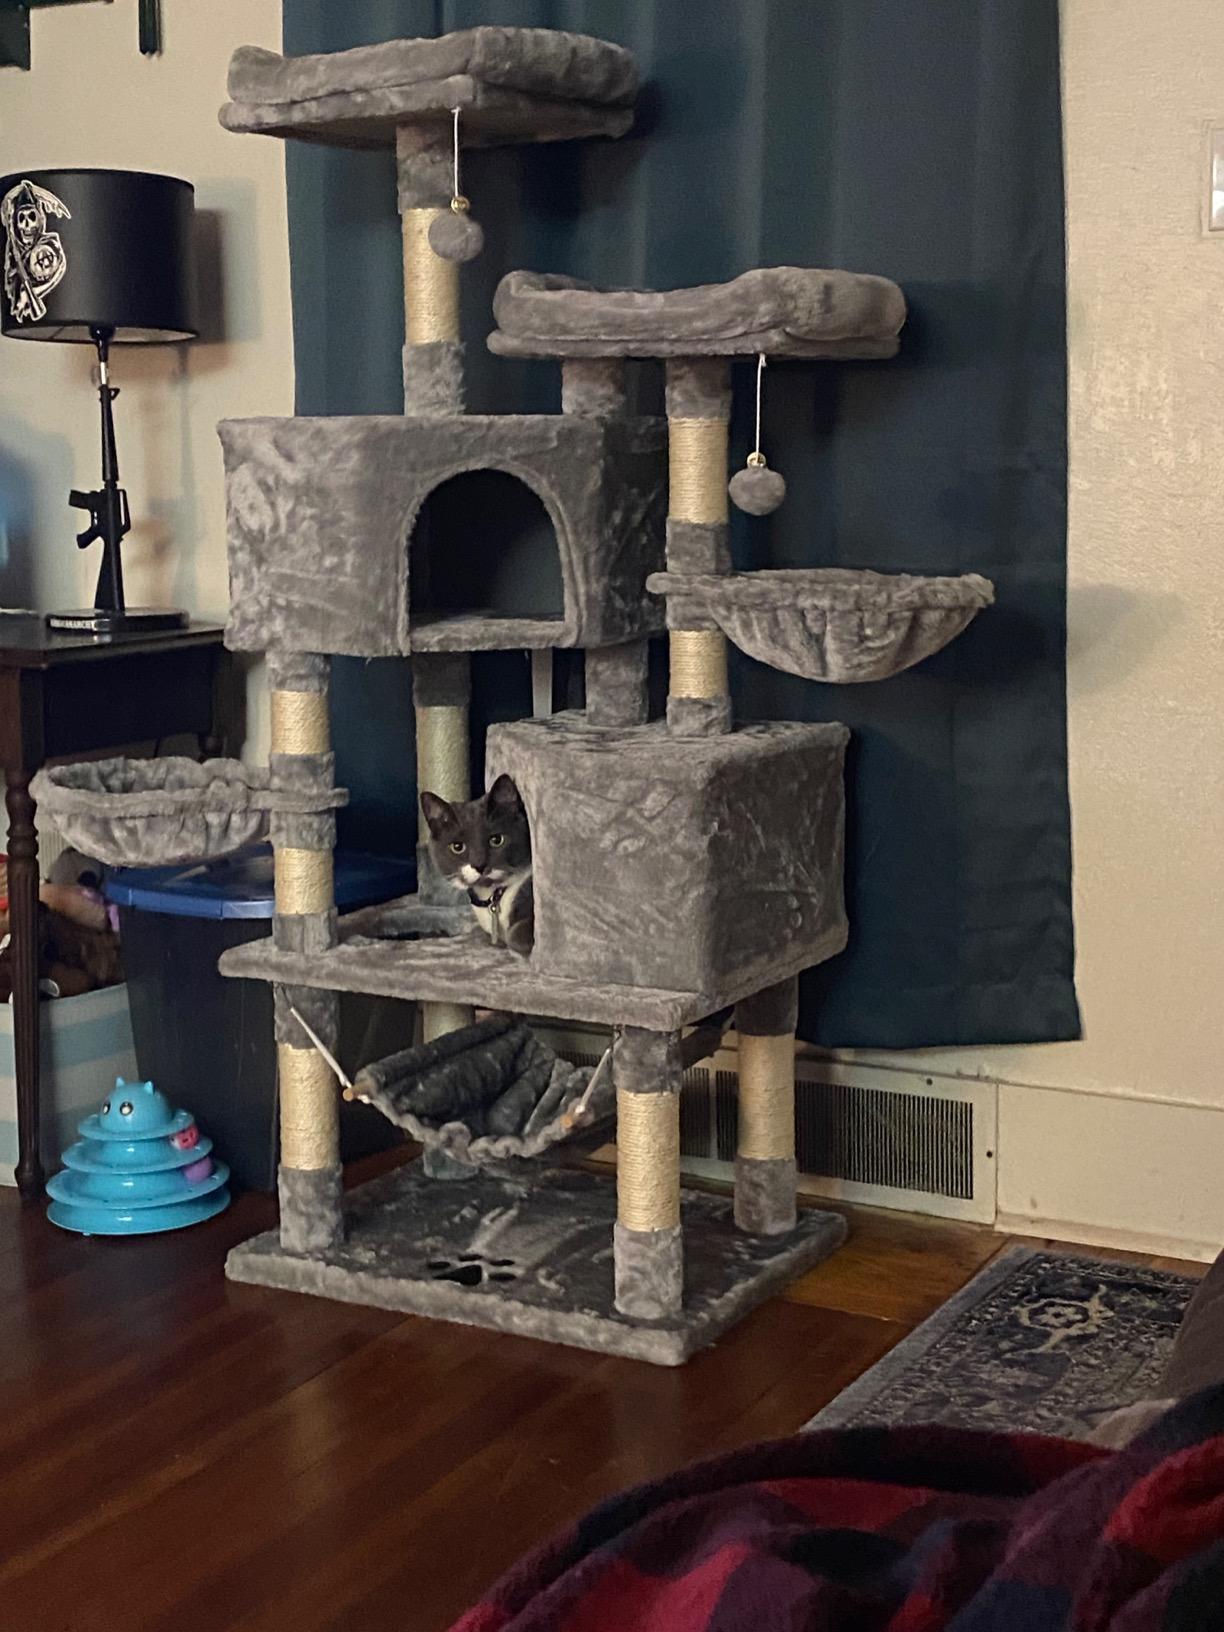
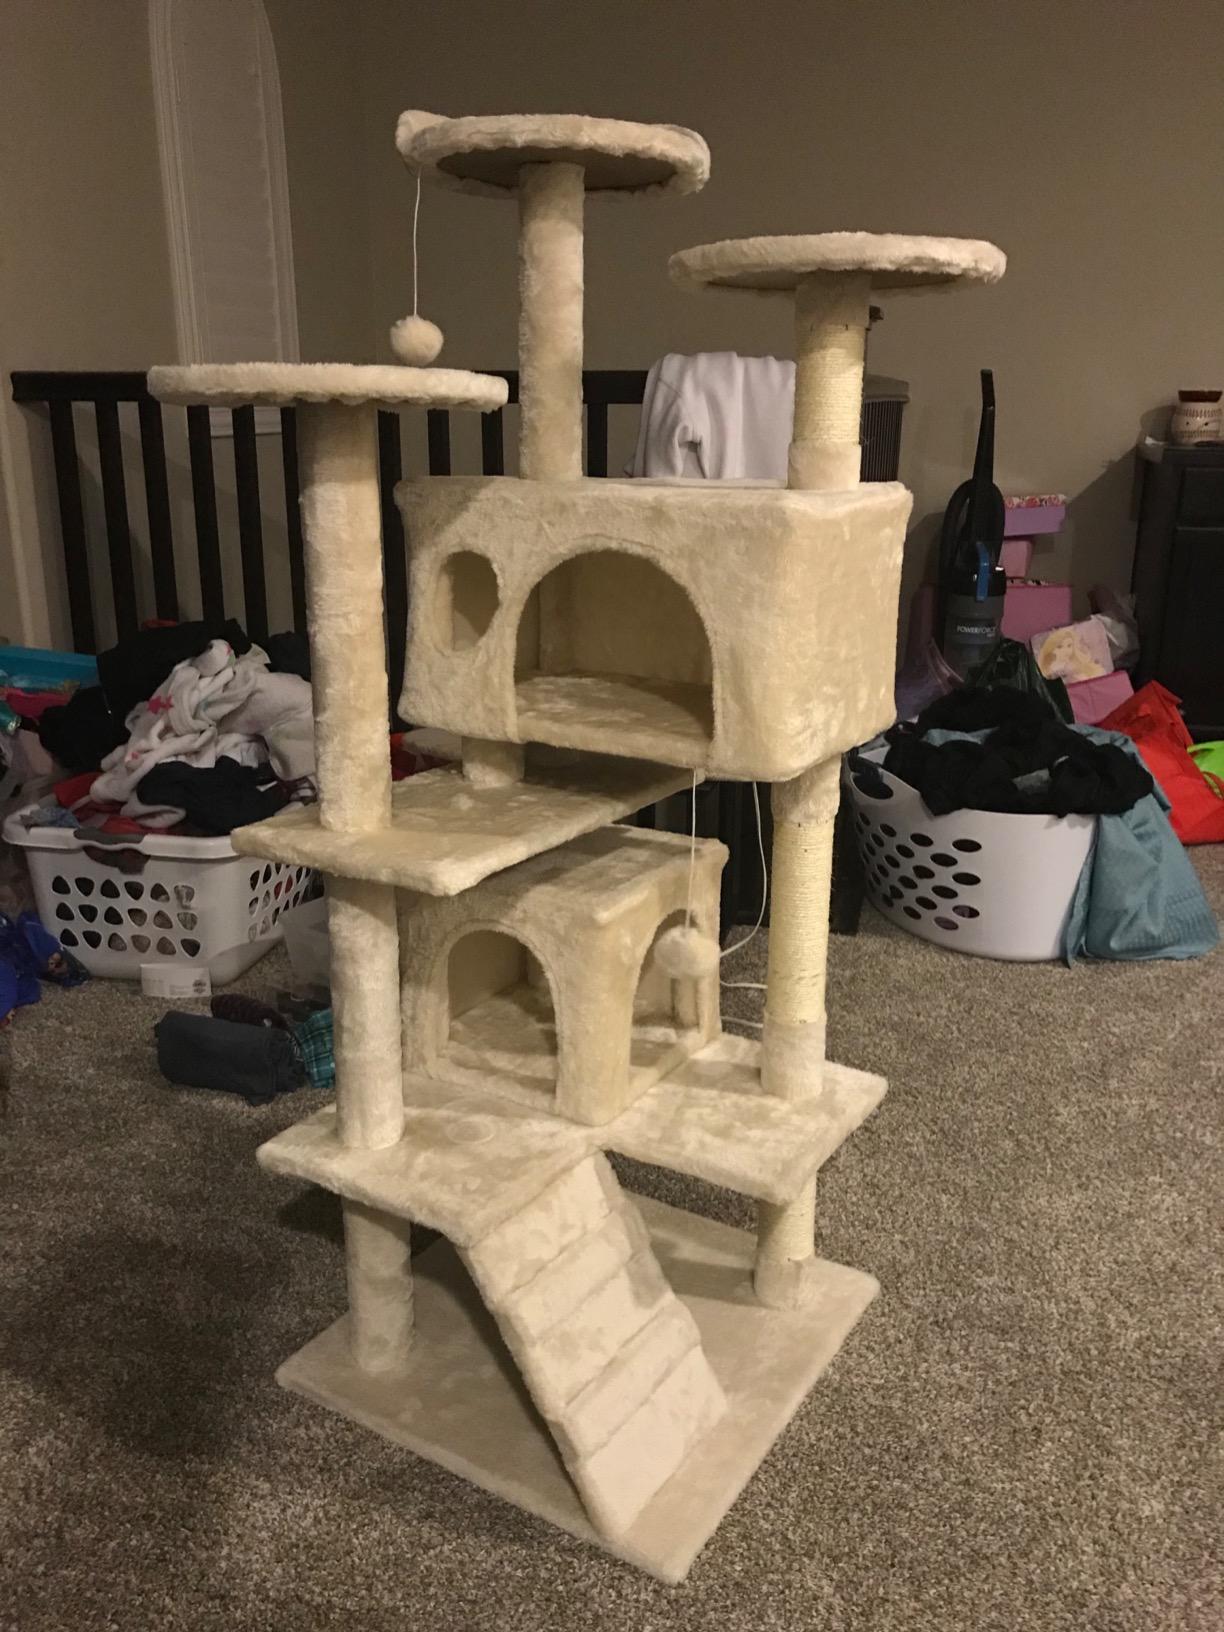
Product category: items_cat tree
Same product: no